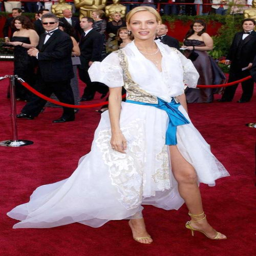
actor in a dress by film costumer designer